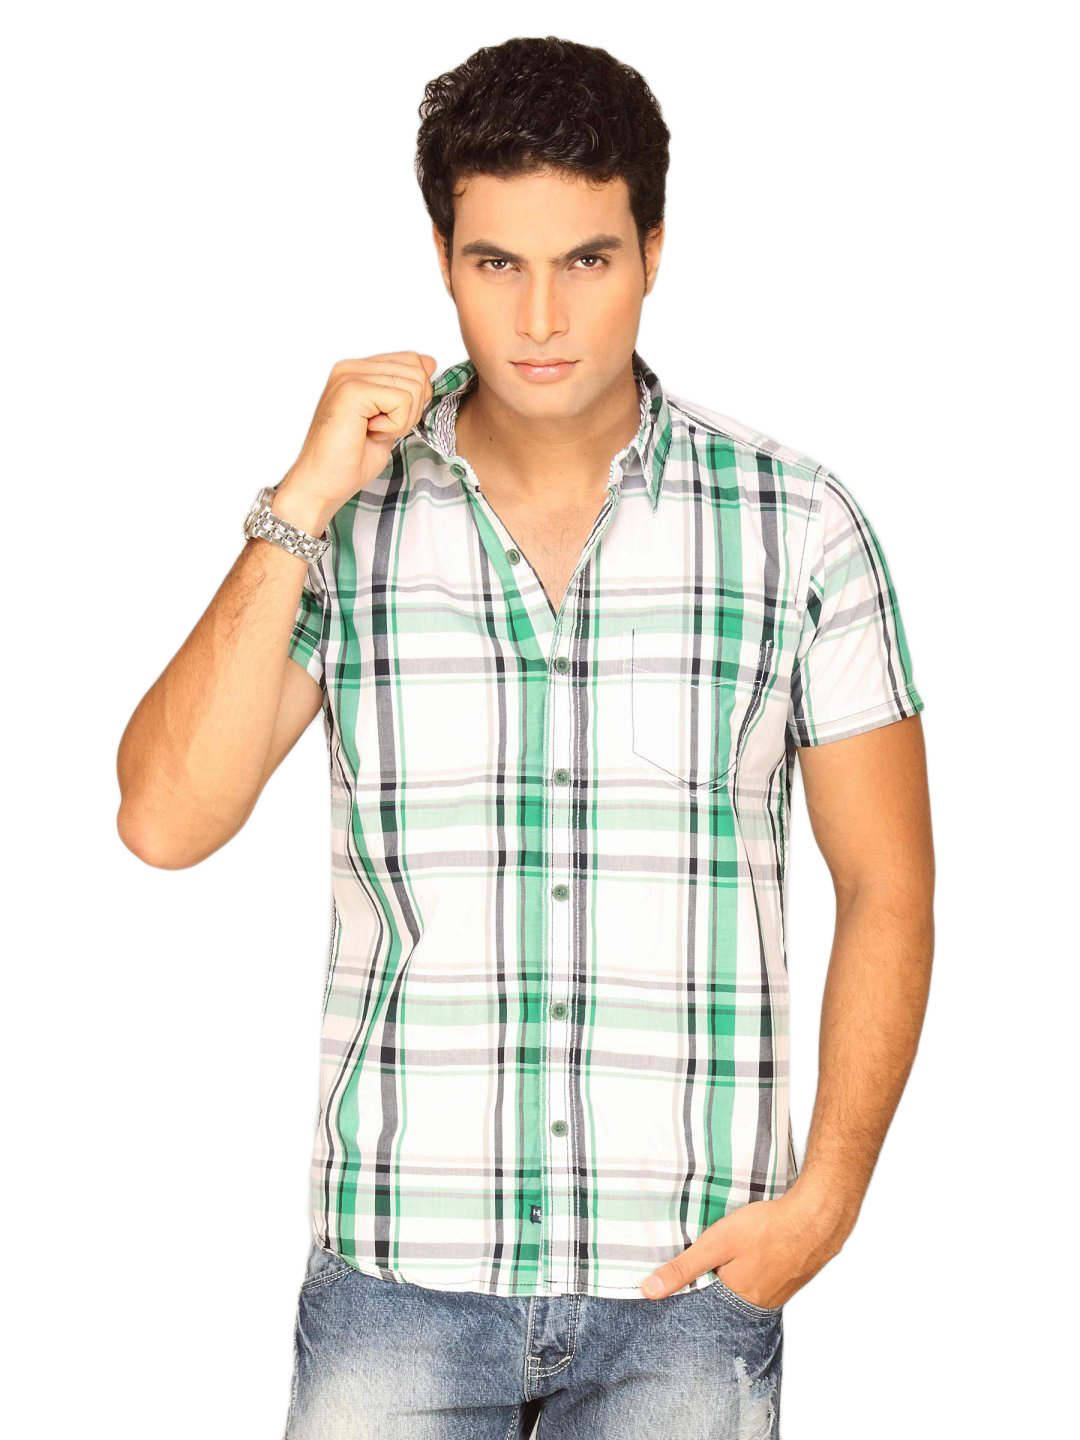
Highlander Men White & Green Checked Slim Fit Shirt
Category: Apparel / Topwear / Shirts
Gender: Men
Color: White
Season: Summer 2011
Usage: Casual